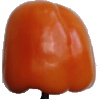
Label: Pepper Orange 1